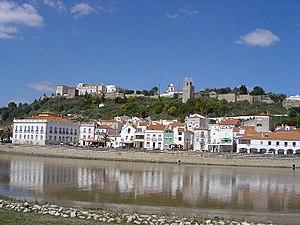
Le Gharb al-Ândalus est une ancienne province d'Al-Andalus qui correspond aux régions du sud du Portugal, avant la Reconquista. Par extension, on inclut généralement dans al-Gharb al-Ândalus la province arabo-berbère d'al-Tagr al-Adna, qui correspond au centre du Portugal actuel, et qui constituait en réalité une entité politique et administrative distincte. L'histoire du Gharb commence en 711, lorsque l'ancienne Lusitanie romaine est intégrée dans le vaste empire omeyyade de Damas sous les noms d'al-Tagr al-Adna et de Gharb al-Ândalus. Elle s'achève en 1249, avec la conquête de l'Algarve par le roi Alphonse III de Portugal, qui met fin à la Reconquista portugaise. Dans le langage courant, l'expression Gharb al-Ândalus sert à désigner la période d'occupation musulmane de l'actuel territoire continental du Portugal. Le terme Al-Gharb al-Ândalus, adapté à la phonétique et à l'orthographe portugaises, est à l'origine du nom de la province historique et de la région administrative actuelle de l'Algarve au Portugal.